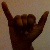
The image shows a hand gesture representing the letter 'Y' in Indian Sign Language.